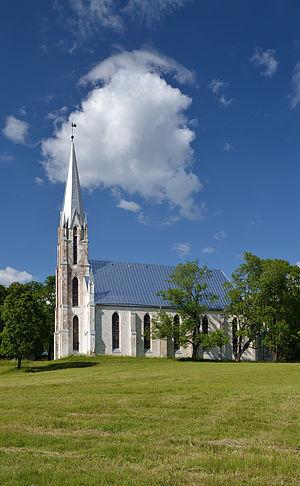
Cet article donne une liste d'églises en Estonie.